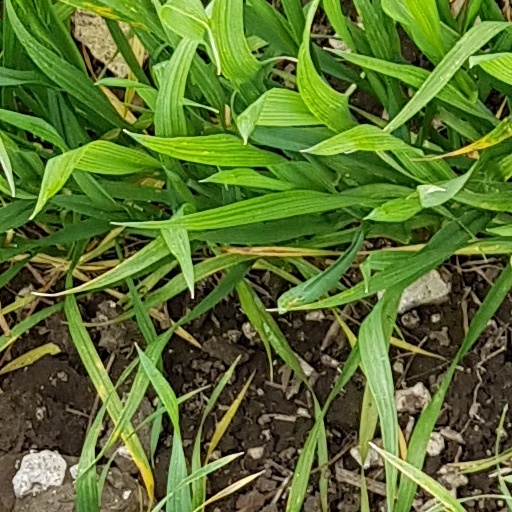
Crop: wheat